Solomon in Islam

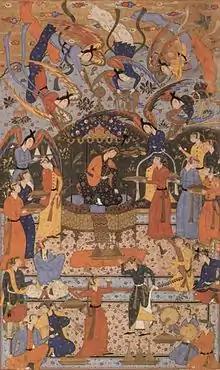
The Queen of Sheba

In the earliest narrative involving Sulayman, the Quran briefly alludes to a story that Sulayman was in the company of his father, when two men came to ask David to judge between them regarding a "ḥarth" (field). Later Muslim commentators expanded on the allusion, including al-Tabari, Baidawi, and Ibn Kathir. They said that the first of the two men said that he owned a vineyard of which he took great care the whole year through. But one day, when he was absent, the other man's sheep had strayed into the vineyard and devoured the grapes. He asked to be compensated for this damage. Upon hearing the man's complaint, Solomon suggested that the owner of the sheep take the other man's vineyard to repair and cultivate until the vines returned to their former state, whereupon he should return it to its owner. At the same time, the owner of the vineyard would care for the sheep and benefit from their wool and milk until his land was returned to him, at which point he would return the sheep to their owner. This response shows Solomon's level of judgment, which, the Quran says, would characterize Sulayman throughout his life. "Ḥikmah" (Wisdom), according to Muslim tradition, would always be associated with Solomon, who would later even be referred to as "Sulaymān al-Ḥakīm" ("Sulayman the Wise"). This story is adapted in the Kebra Nagast, but as a dispute adjudicated by a son of Sulayman.